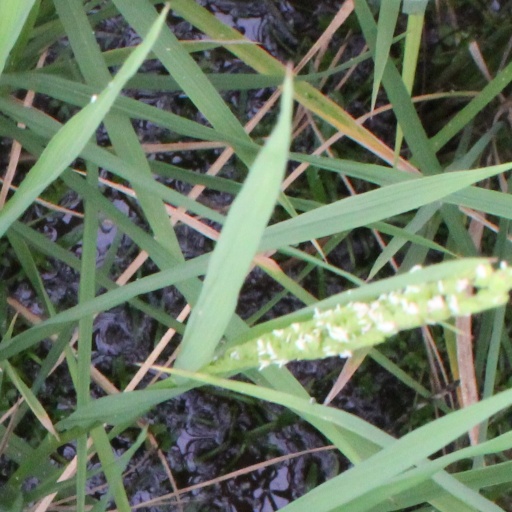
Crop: rice